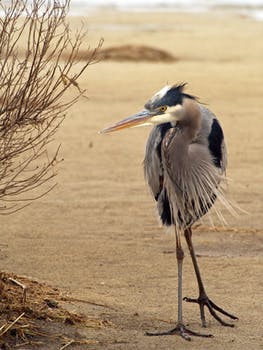
Label: No Watermark